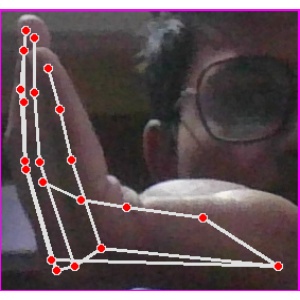
अक्षर: स